Anastasia Island

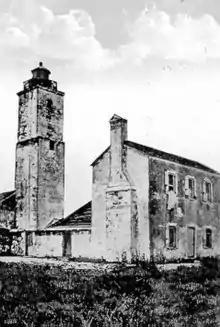
Original Anastasia Island lighthouse, now destroyed. Lower parts of the coquina tower dated to the First Spanish Period.

The Spanish built a wooden watch-tower on the northern end of Anastasia Island to warn the town of approaching vessels by raising signal flags. It was sighted by Sir Francis Drake in 1586; consequently he came ashore and attacked the city. The Spanish eventually replaced the tower with a coquina structure that was converted into a lighthouse soon after Florida came into the possession of the United States in 1821. This was replaced by the present-day St. Augustine Light in 1874. The original lighthouse collapsed in 1880 due to beach erosion and the encroachment of the sea. The earliest built residence on Anastasia Island still standing is the lighthouse keepers' house built in 1876 next to the present lighthouse. Several other houses in the Lighthouse Park neighborhood date to the 1880s.